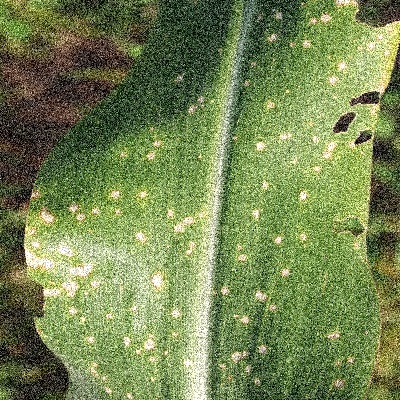
Label: Corn_(Maize)___Leaf_Spot